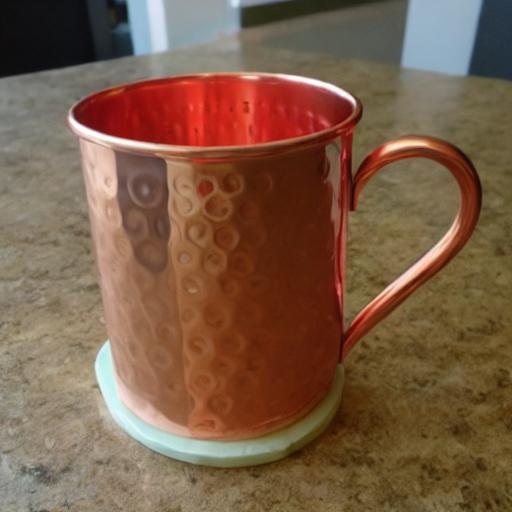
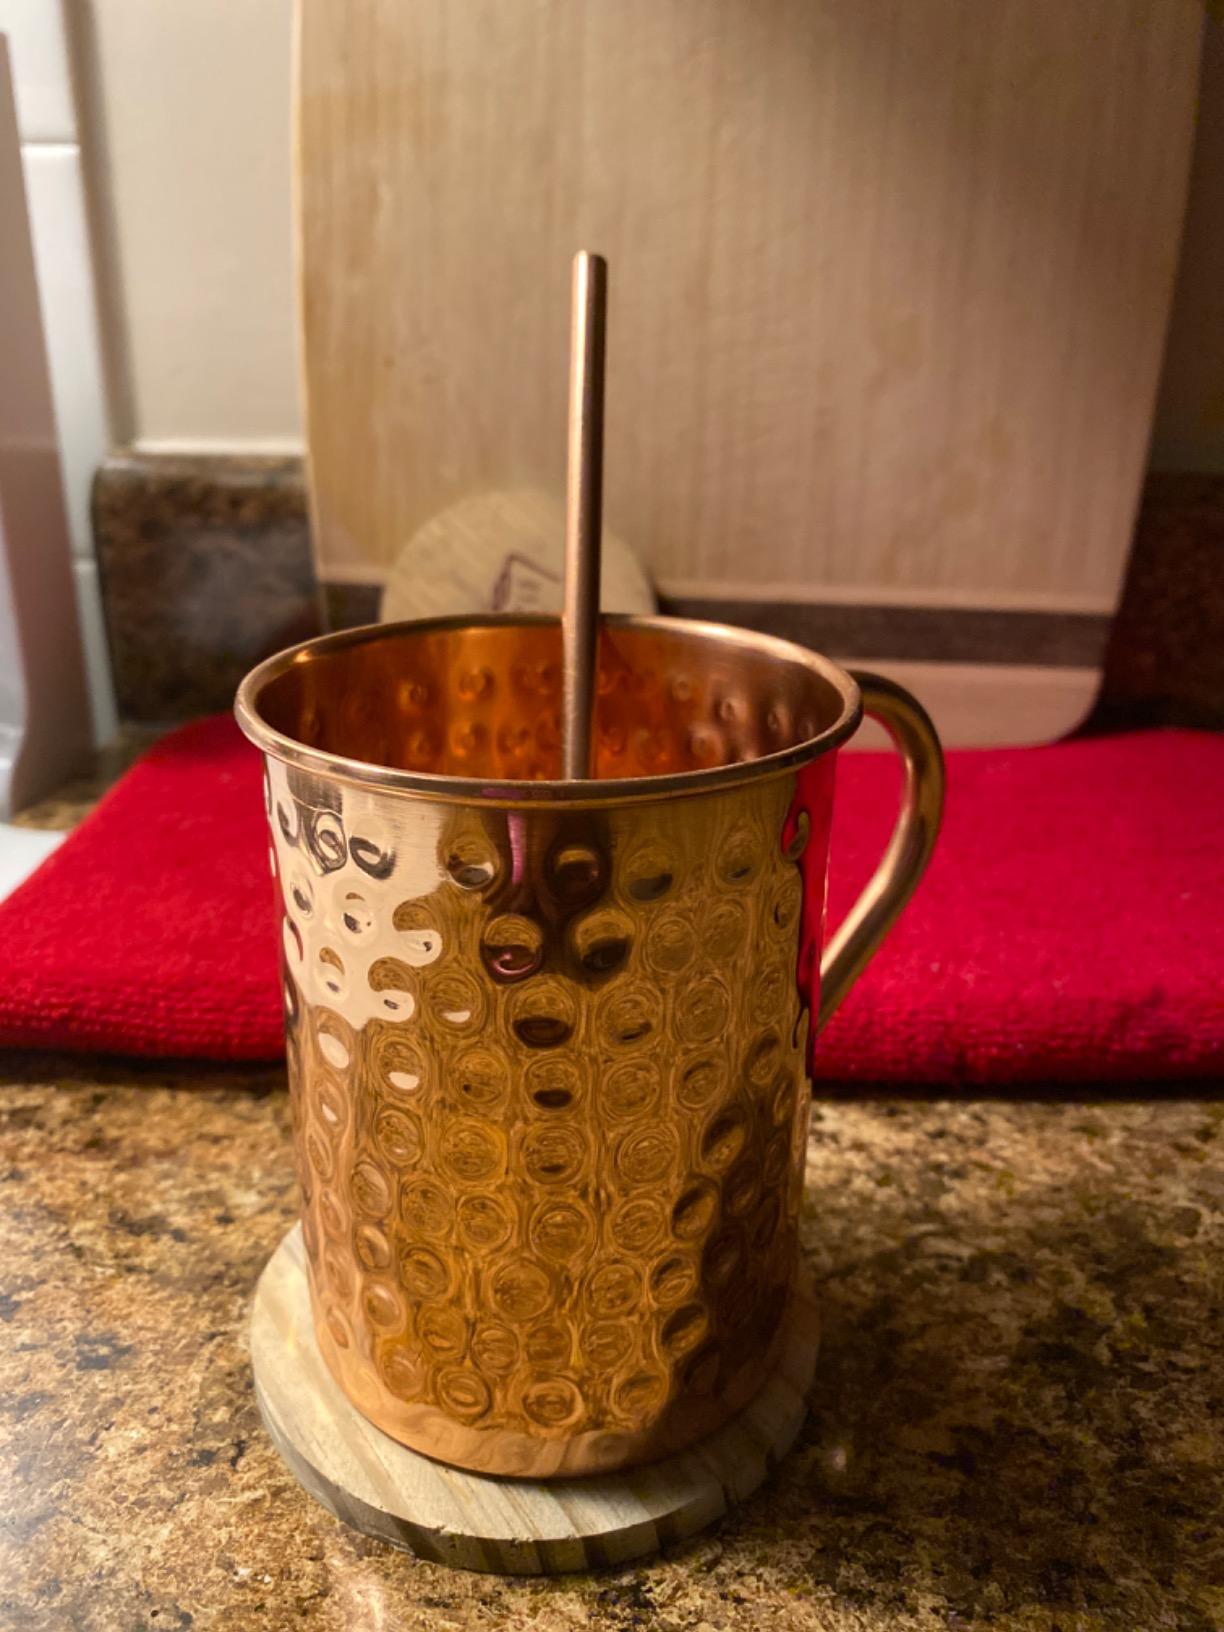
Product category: items_mug
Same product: no